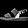
Label: Sandal